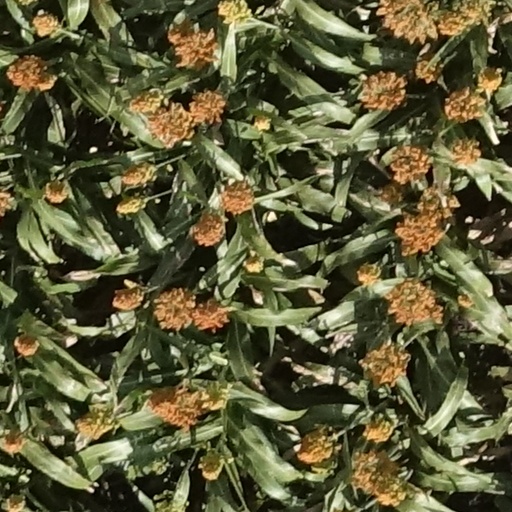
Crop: sorghum